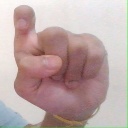
अक्षर: इ